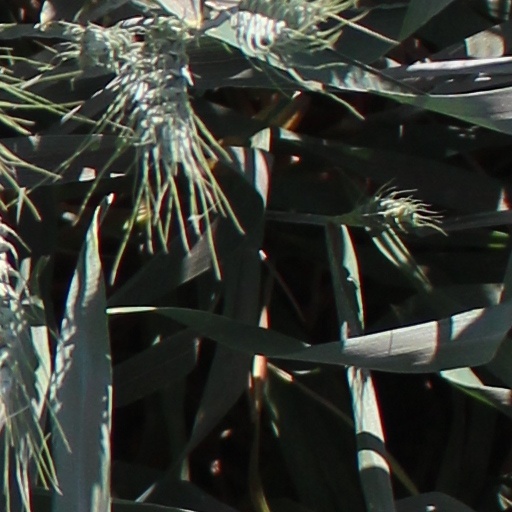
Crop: wheat